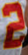
Number: 2